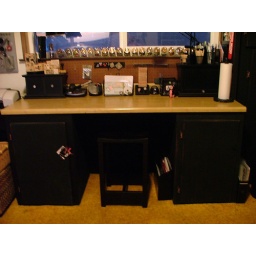
Soon to get new work surface and all black cabinets with get repainted in semigloss black and new Pergo floor